Oak savanna

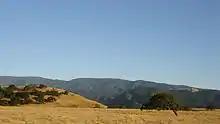
Oak savanna, California

An oak savanna is a type of savanna (or lightly forested grassland), where oaks ("Quercus "spp.) are the dominant trees. It is also generally characterized by an understory that is lush with grass and herb-related plants. The terms "oakery" or "woodlands" are also used commonly, though the former is more prevalent when referencing the Mediterranean area. Oak savannas typically exist in areas with low precipitation and feature poor soils. Predominant land uses include rangeland agriculture. Naturally, these savannas depend on natural wildfires (e.g. caused by lightning) to maintain their open vegetation.